Martha Jefferson Randolph

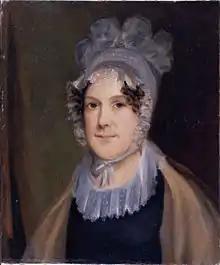
James Westhall Ford, "Martha Jefferson Randolph", 1823, Monticello, Thomas Jefferson Foundation. At the time of the portrait, Randolph was 51 years of age and was the mother of eleven children.

Jefferson describes Randolph as the "cherished companion of his youth and the nurse of his old age". Shortly before his death, he said that the "last pang of life was parting with her." Thomas Jefferson died of uremia on July 4, 1826. He was 83 years old. After his death, she inherited Monticello from her father in 1826, as well as his many debts. Her eldest son Thomas Randolph acted as executor of the estate. Except for five slaves freed in her father's will, and "giving her time" (informal emancipation) to Sally Hemings, they sold the remainder of the 130 slaves at Monticello to try to settle the debts.